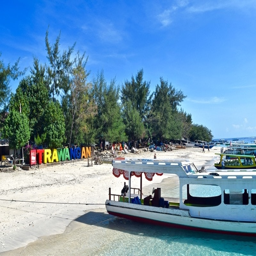
beach area where the boats arrive on island group